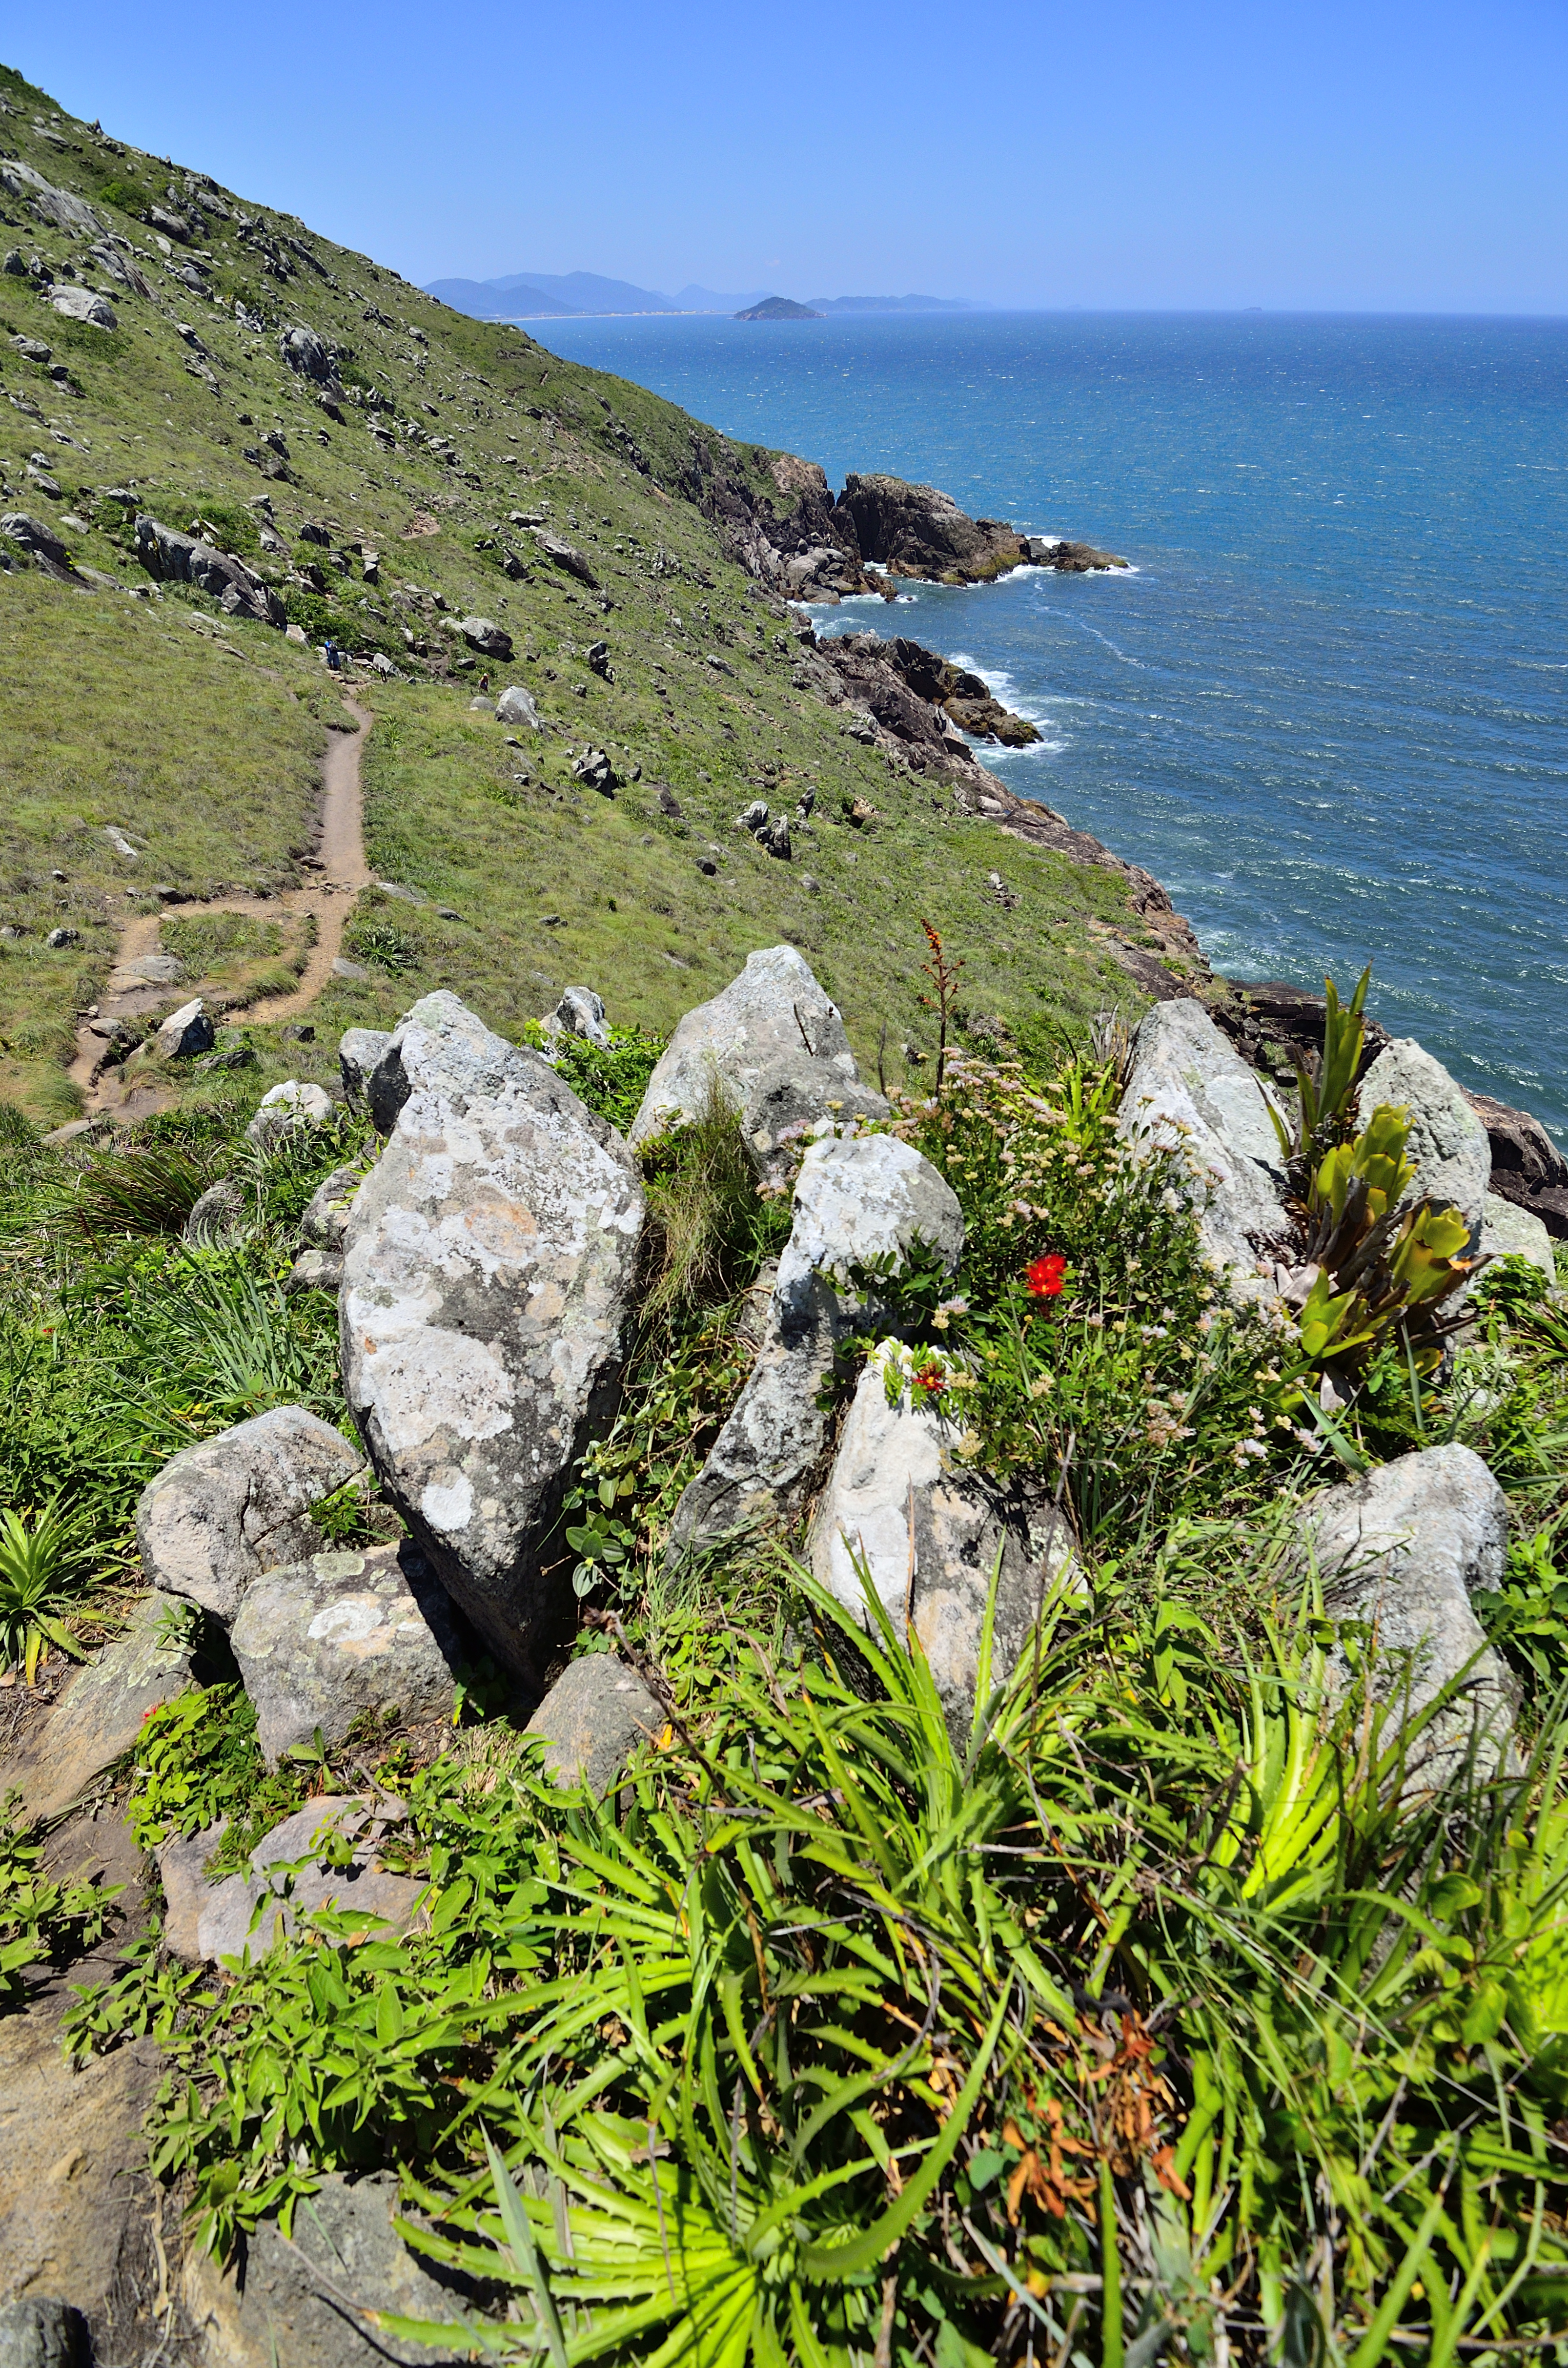
sea, coast, rock, mountain, flower, cliff, terrain, paisaje, praia, da, coroa, morro, trilha, lagoinhadoleste, lagoinha